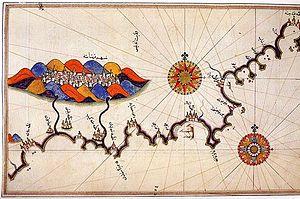
Les relations nasrido-ottomanes sont survenues pendant les dernières années du XVᵉ siècle, la dynastie nasride a essayé d'obtenir l'aide de l'Empire ottoman contre la Reconquista en Espagne.